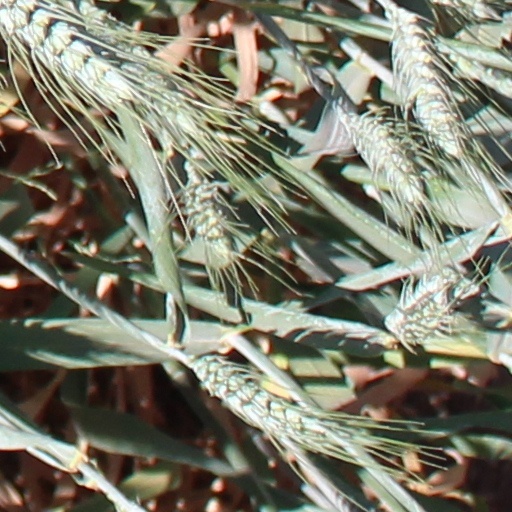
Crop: wheat